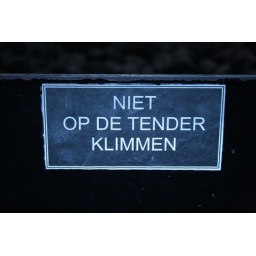
This sign is in front of a huge car of coal. It means, &amp;quot;Don't climb up on the tinder.&amp;quot;